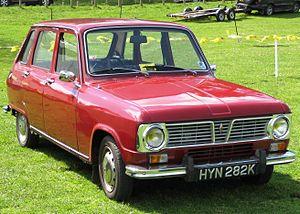
La Renault 6 est une automobile fabriquée par Renault dans l'Île Seguin à Boulogne-Billancourt et présentée au Salon de l'automobile de Paris en septembre 1968. La Renault 6 fut désignée ainsi parce qu'elle était équipée d'un moteur de 6 chevaux fiscaux.